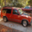
Label: automobile